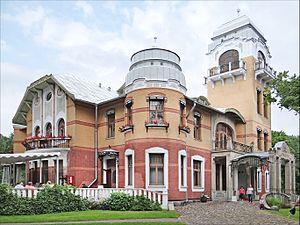
Vue d'ensemble de la villa Ammende This is a photo of cultural heritage monument of Estonia number 16692.